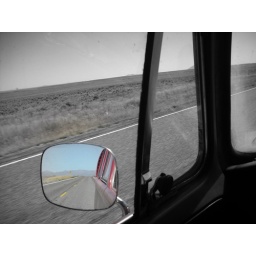
driving cross country in our 69 vw bus